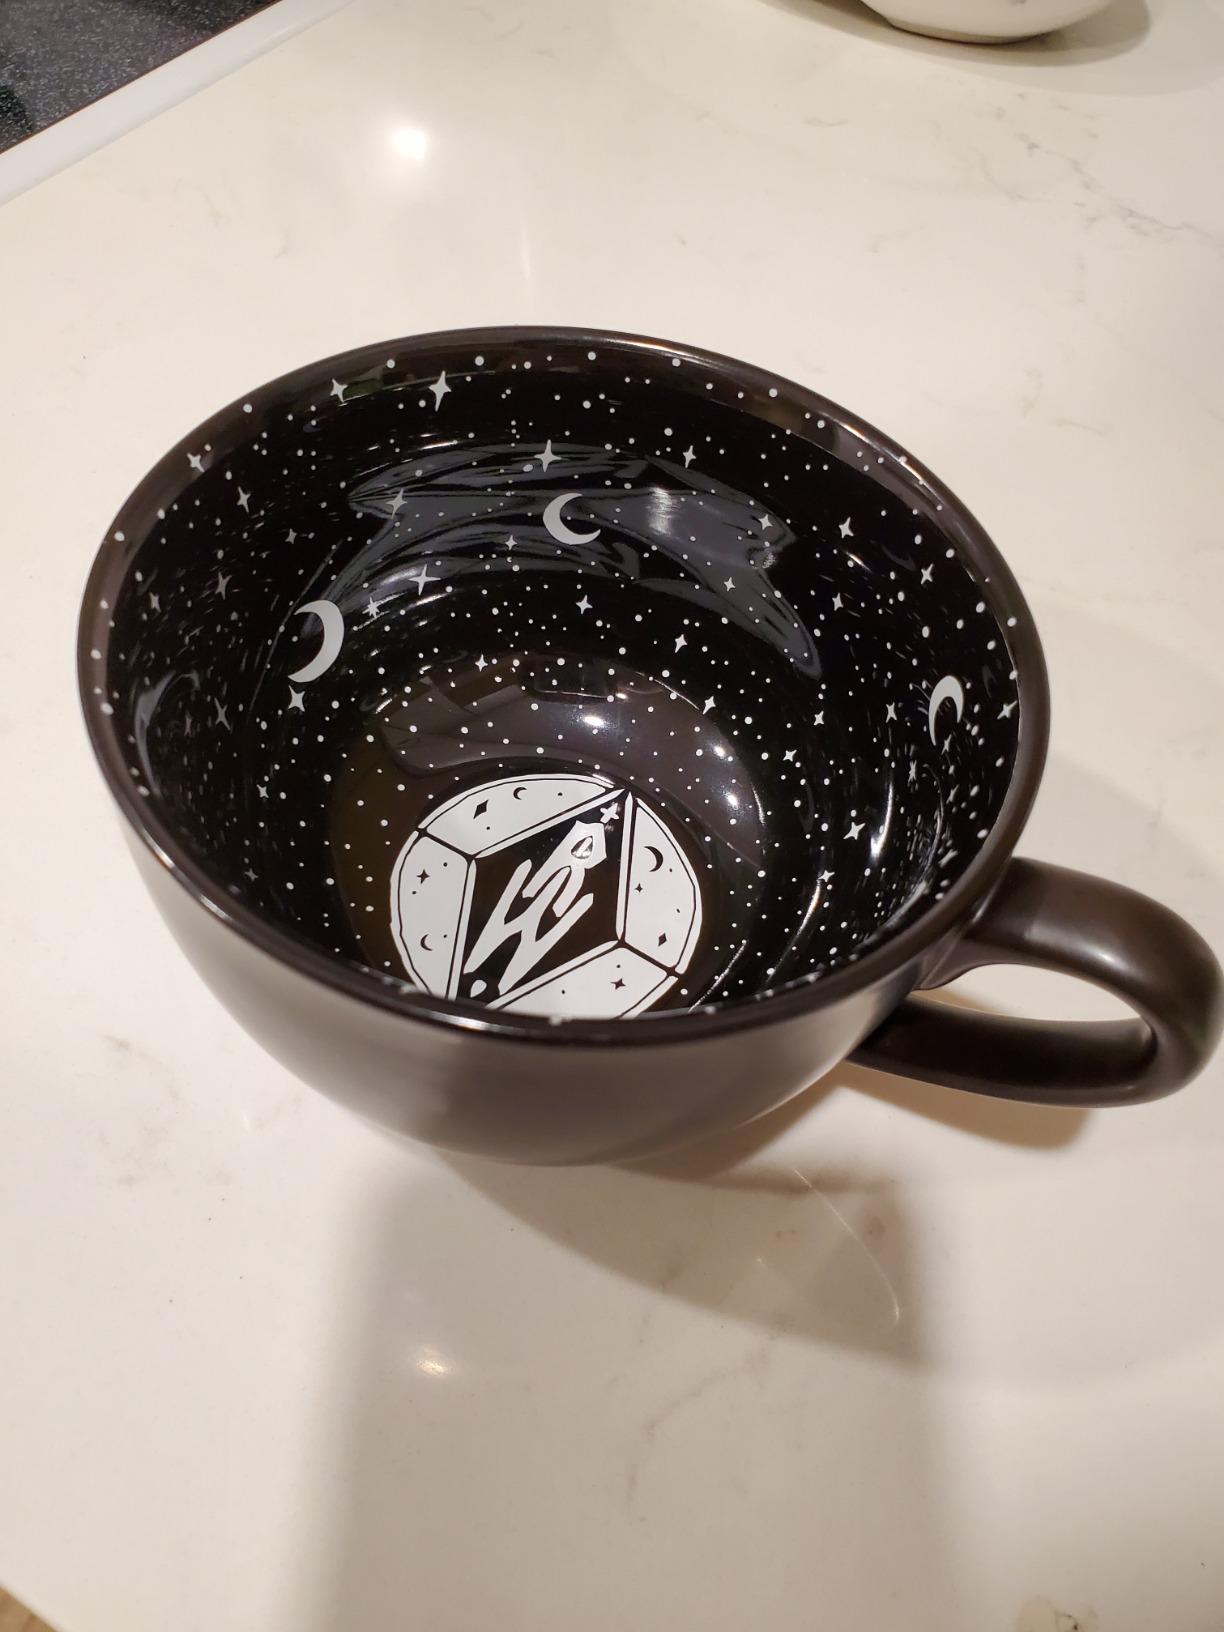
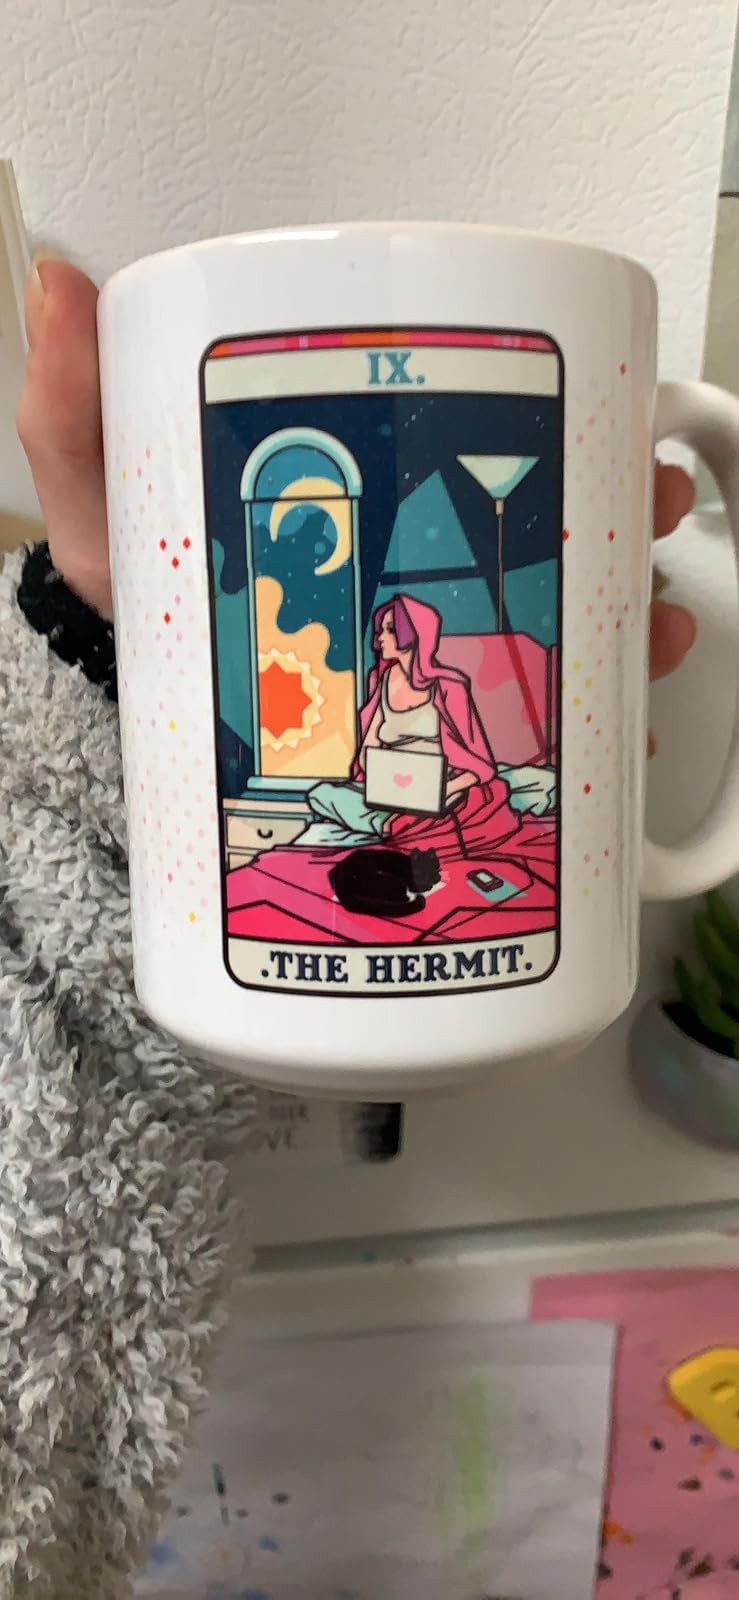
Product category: items_mug
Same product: no